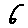
Label: 6